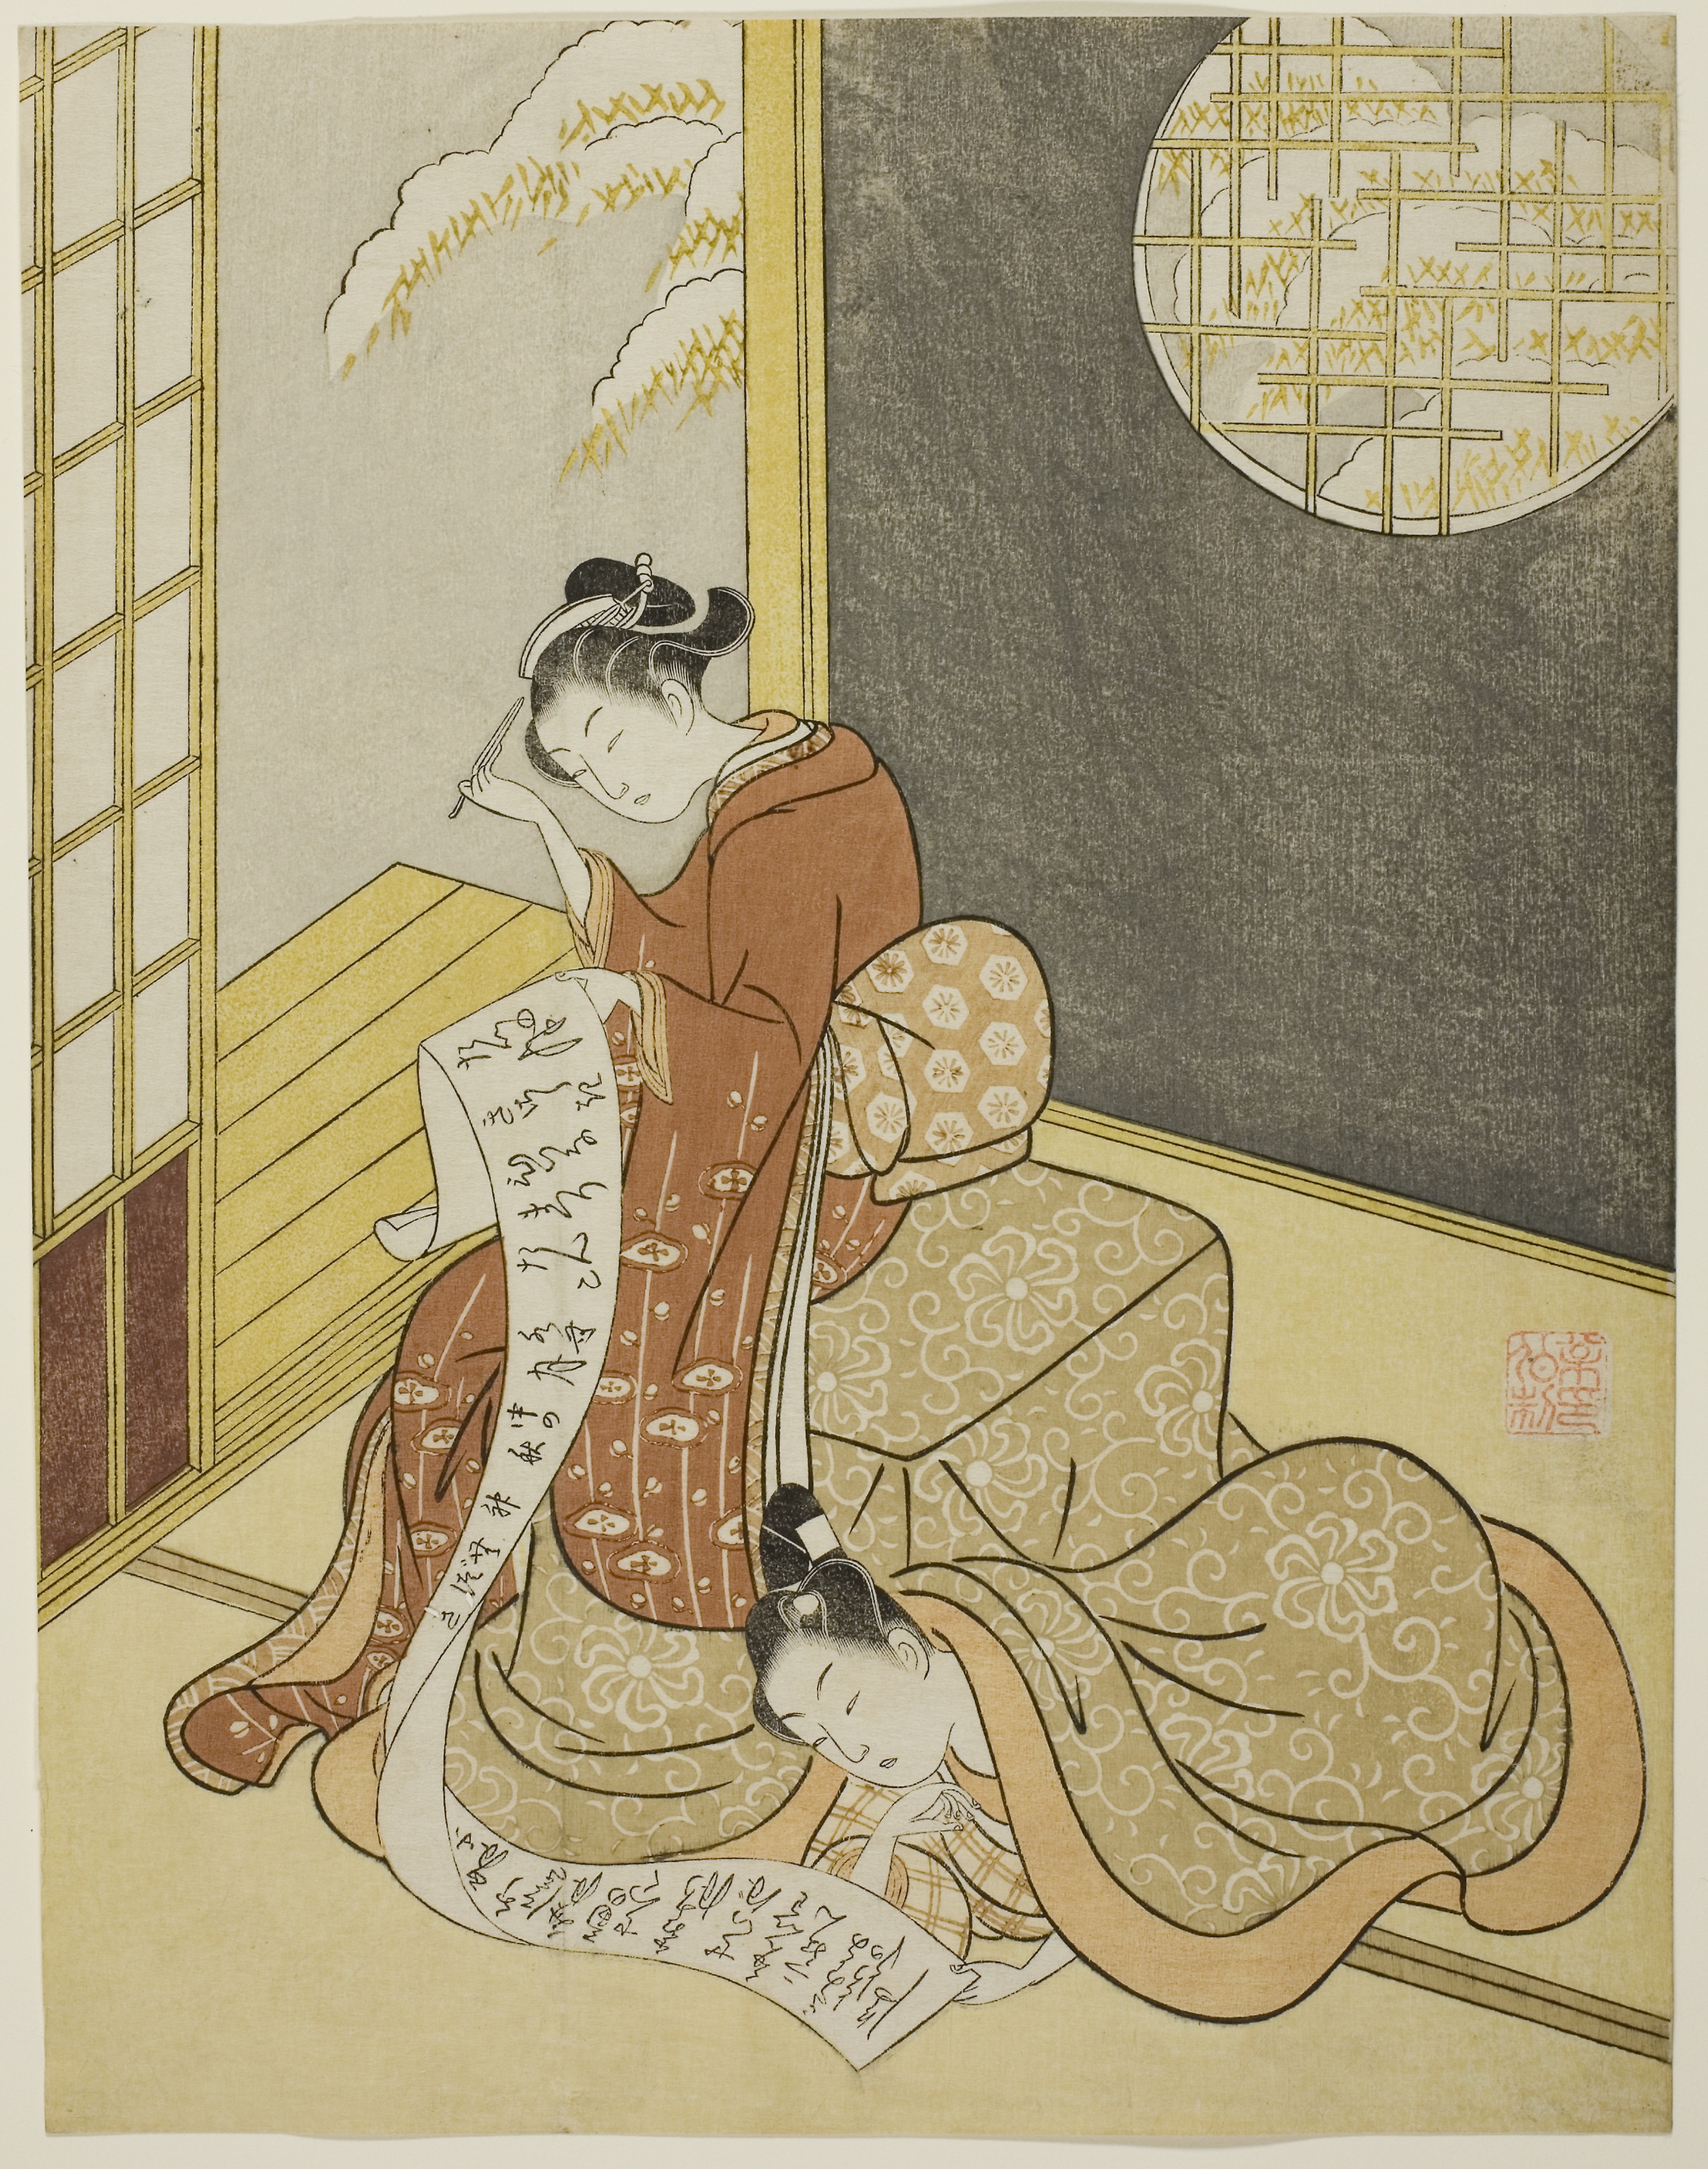
art, text, illustration, paper, printmaking, artwork, font, costume design